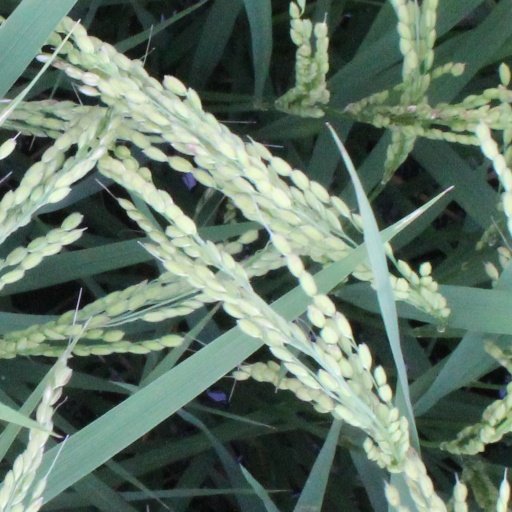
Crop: rice